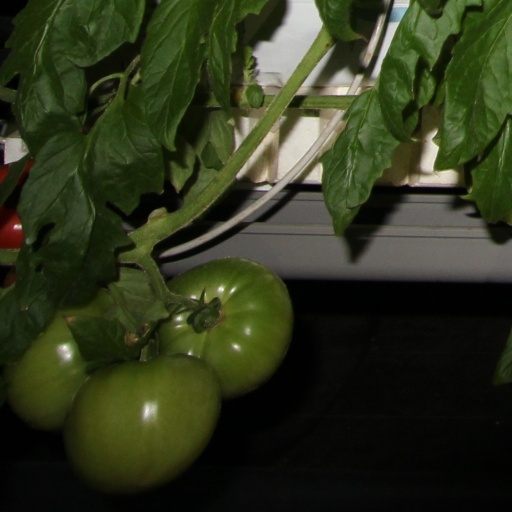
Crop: tomato